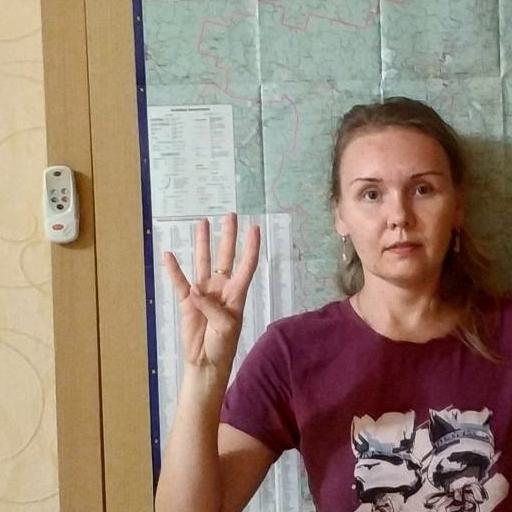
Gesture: four